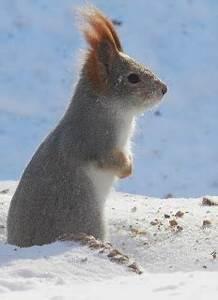
squirrel